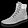
Label: Ankle boot